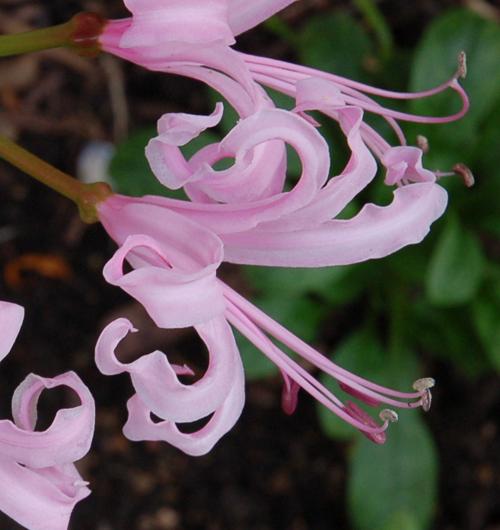
Label: cape flower